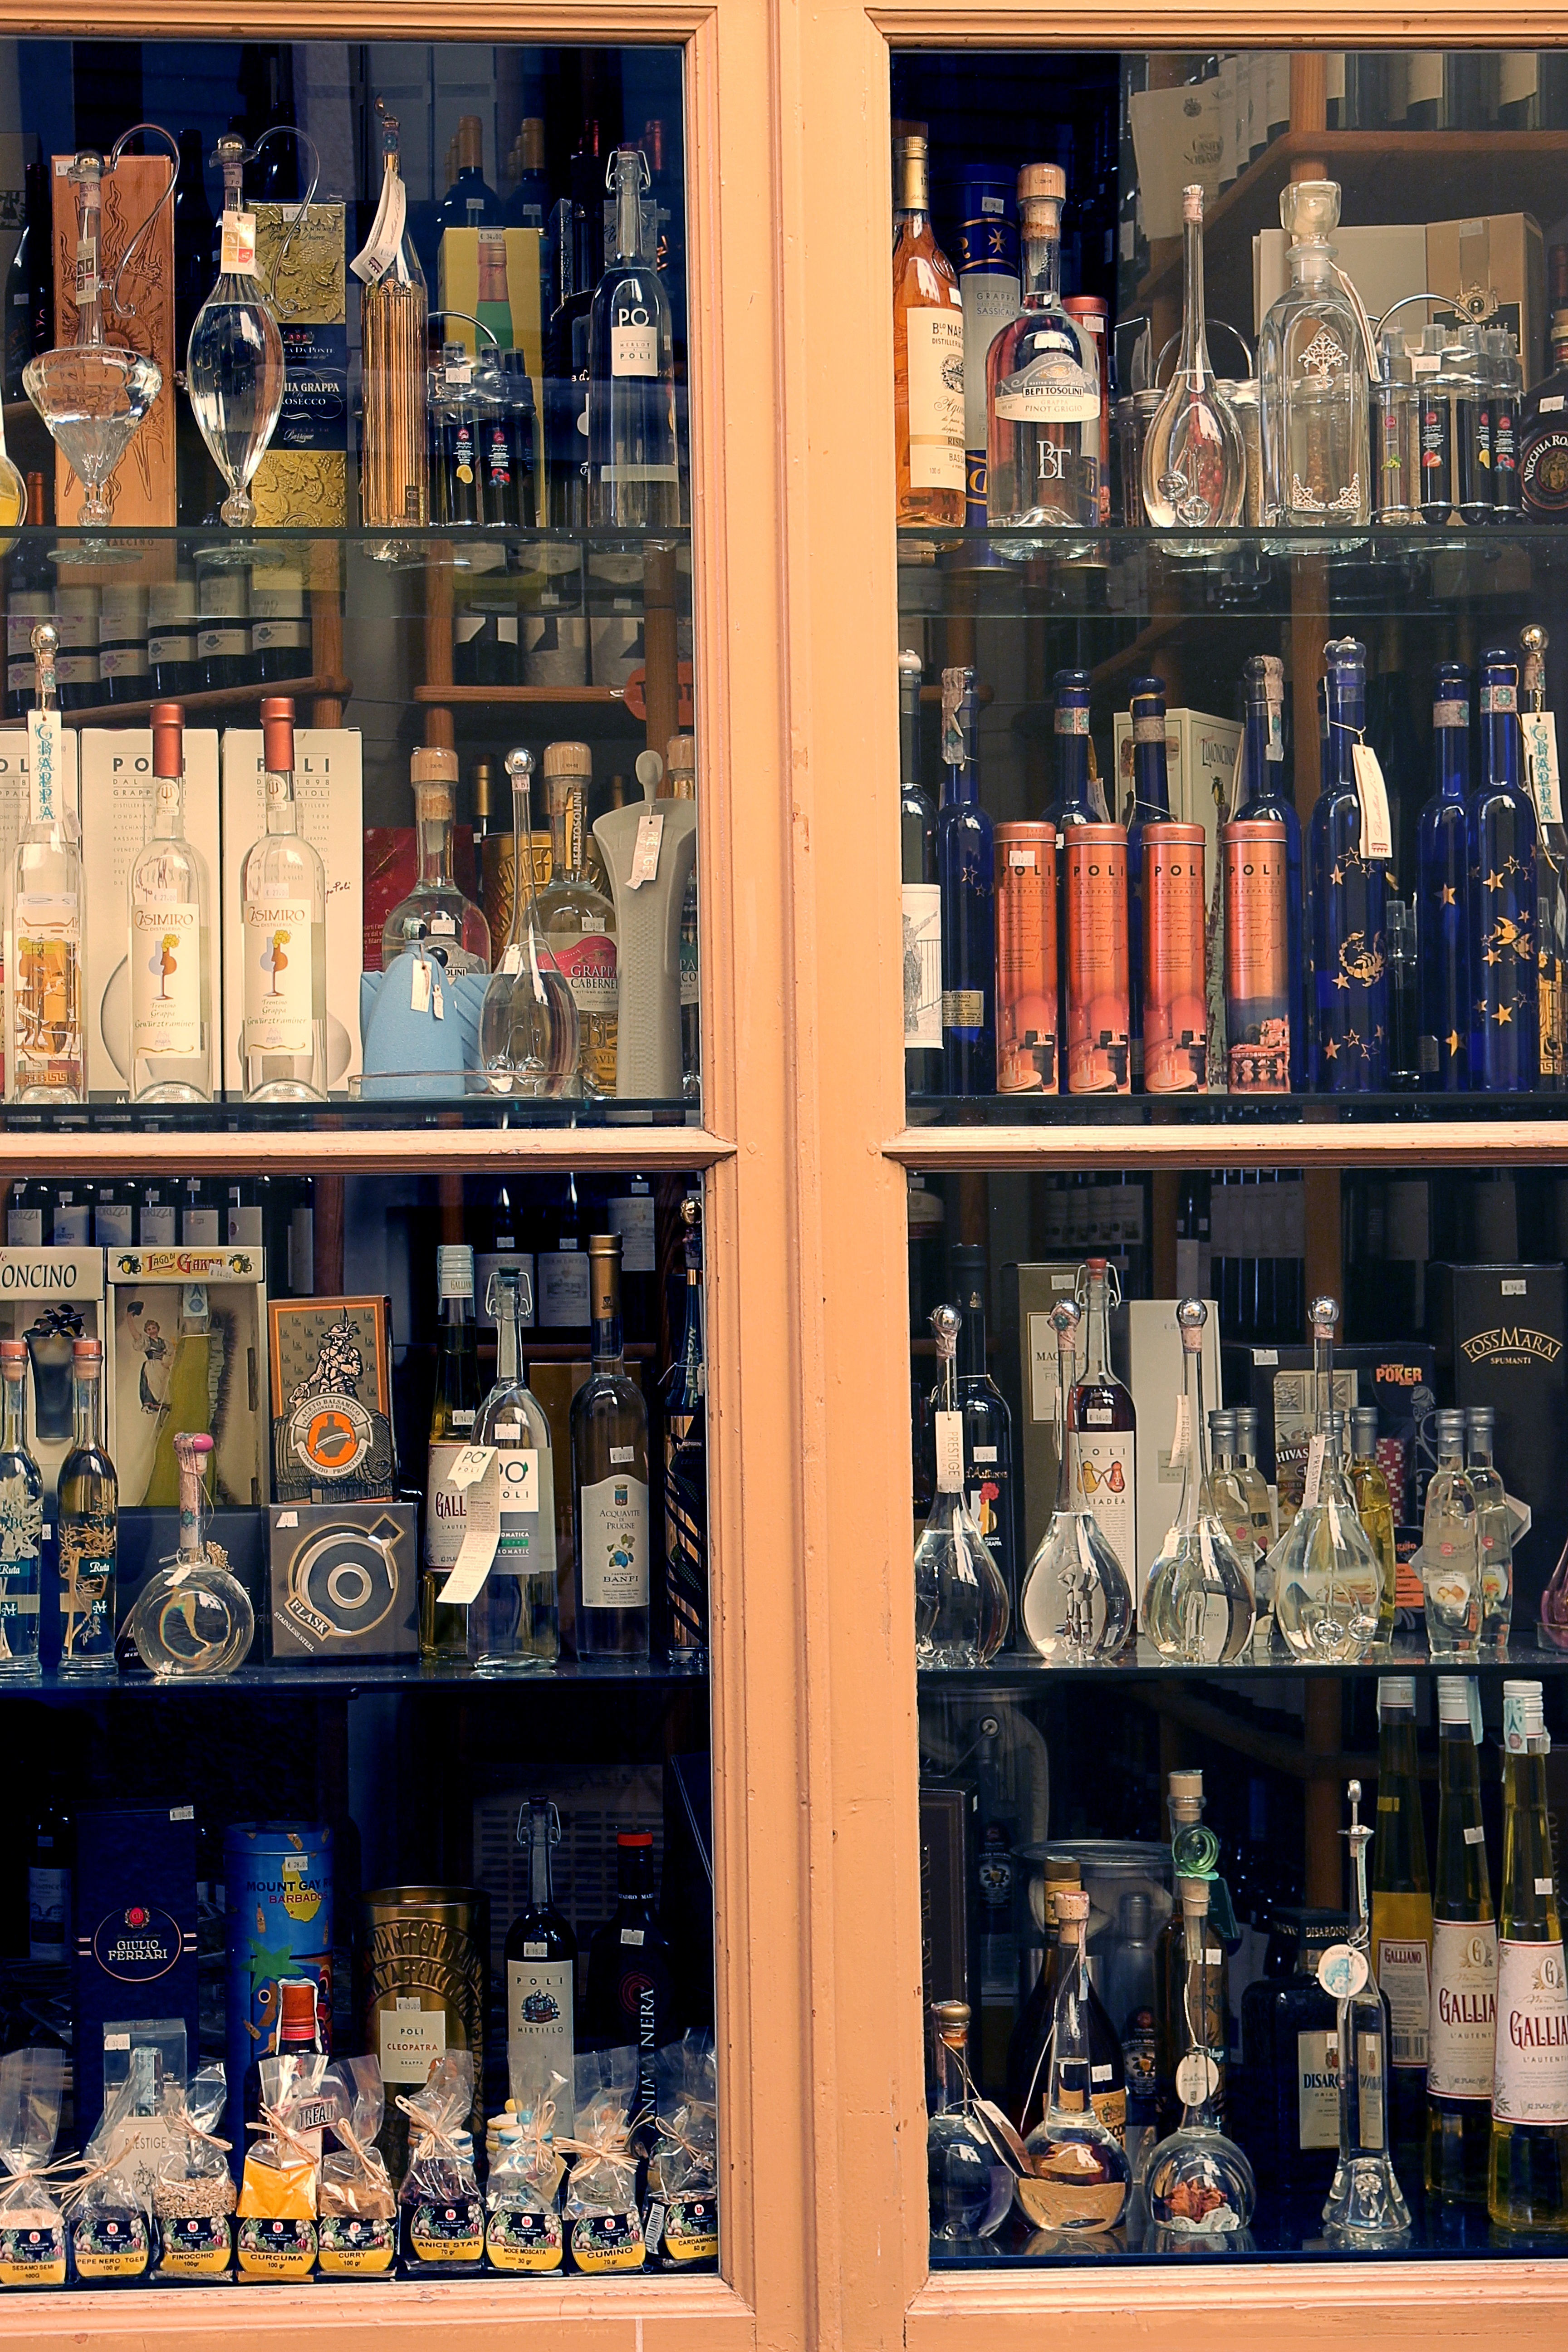
window, glass, bar, consumption, drink, beer, alcohol, alcoholic, spirits, bottles, brandy, liquor sales, fruit spirit, liquor store, distilled beverage